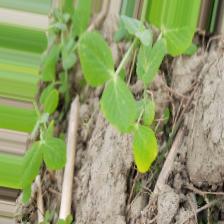
Label: Powdery Mildew